Occupy Berlin

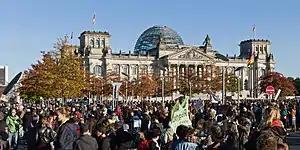
Stock photo of a typical Berlin Reichstag demonstration

Occupy Berlin was a collaboration in Berlin, Germany that has included peaceful protests and demonstrations against unregulated financial markets and other alleged social injustices. It began as a part of the 15 October 2011 global protests. The protest began in solidarity with the Occupy Wall Street protests in New York, United States. It has established three encampments: outside the church Parochialkirche, in Boxhagener Platz and the biggest one on the Bundespressestrand.